Rock of Vergisson

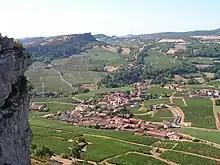
Southern view from the Rock of Vergisson. The more distant Rock of Solutré is seen on the sky-line a little left of center.

The Rock of Vergisson is a sharp escarpment located in the commune of Vergisson in Saône-et-Loire, in the south of Bourgogne. It is less than 2 km as the crow flies from the Rock of Solutré. It is 487 metres high, about 8 metres shorter than its neighbour.